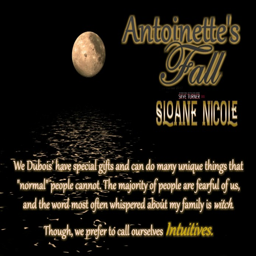
full moon over the ocean at night